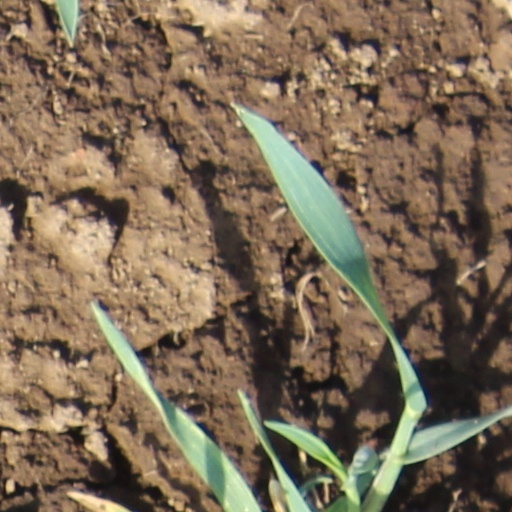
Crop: wheat